Chamberlain Rail Bridge

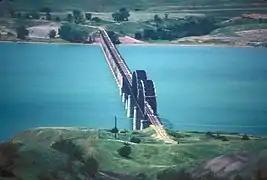
Chamberlain rail bridge

The Chamberlain Rail Bridge is a railroad bridge located the state of South Dakota which crosses the Missouri River, spanning 4,890 feet (0.9 mi) from the city of Chamberlain on the eastern side to the town of Oacoma, located on the western side of the river. It is owned by the state of South Dakota and operated by Dakota Southern Railway.